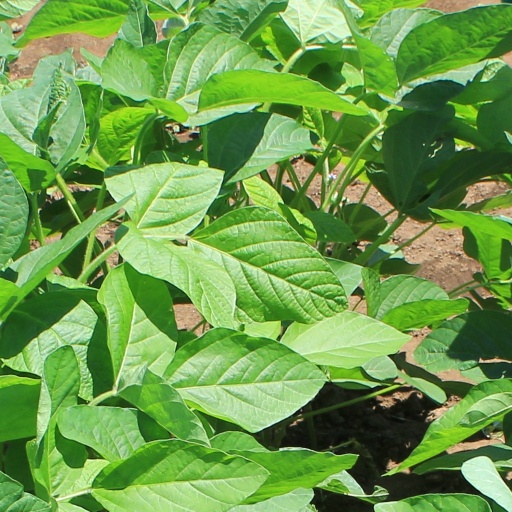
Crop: soybean